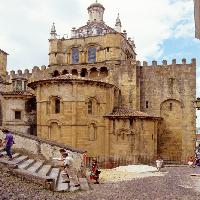
Weather: cloudy or overcast